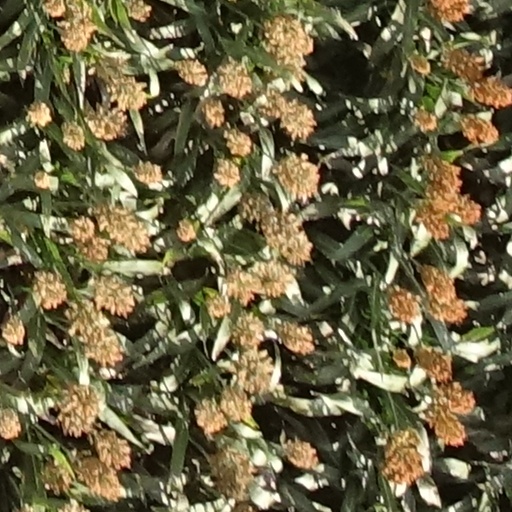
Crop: sorghum